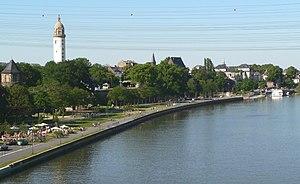
Le Main est un cours d'eau allemand, qui arrose notamment Francfort et conflue avec le Rhin sur sa rive droite, à Wiesbaden.
Höchst est un quartier de l'Ouest de Francfort, sur la rive droite du Main. Höchst est devenu une partie de Francfort-sur-le-Main en 1928.